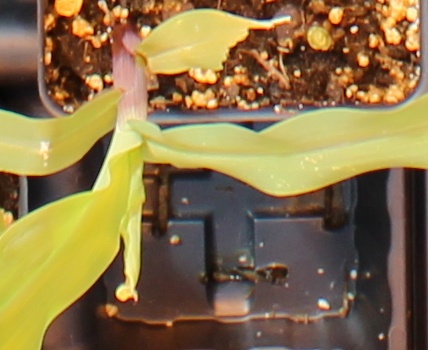
Label: Corn